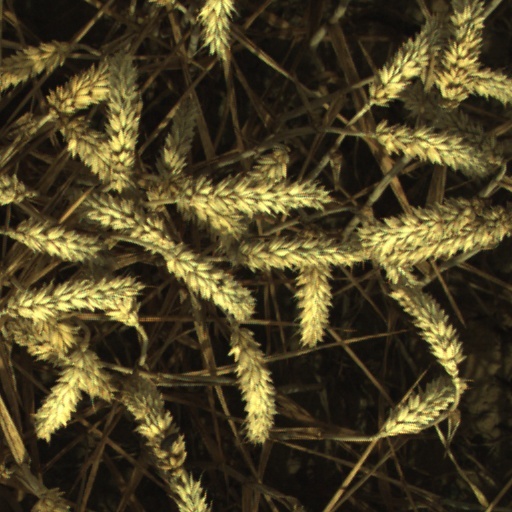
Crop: wheat